St. John the Baptist Catholic Church (Silver Spring, Maryland)

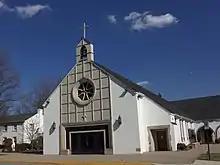

Saint John the Baptist Catholic Church is a parish of the Roman Catholic Church in Silver Spring, Maryland, United States. It was established by the Archdiocese of Washington in 1960, and is dedicated to John the Baptist.